Gulfstream G100

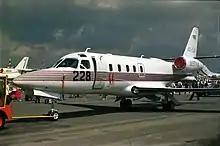
IAI Astra at the 1988 Paris Air Show

Israel Aerospace Industries (IAI) developed the Astra from its Model 1124 Westwind business jet. Work on an improved Westwind began in the late 1970s, with the first prototype flight on 19 March 1984. The first production Astra flew on 20 March 1985, with FAA certification granted on 29 August 1985 and customer deliveries starting in 1986.